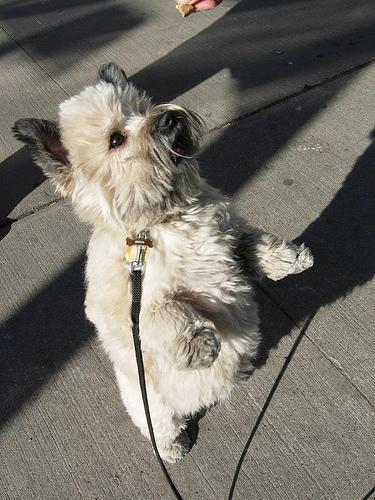
cairn